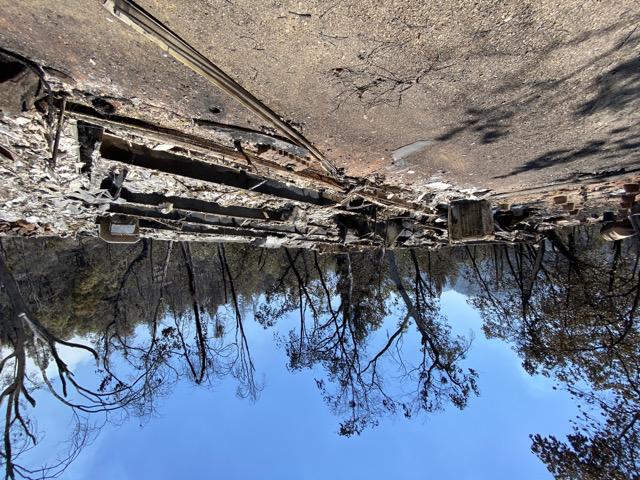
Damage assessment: destroyed